Birmingham Manor House

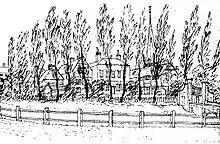
The moat and its buildings illustrated in 1814, one year before their destruction

Excavations during the construction of the Birmingham Wholesale Markets between 1973 and 1975 revealed a sandstone wall that included a moulding similar to those found on other sites in the West Midlands such as Sandwell Priory, probably dating it to the twelfth century. This wall had been incorporated into a later structure about 11m long and 4m wide with chamfered ashlar stonework – possibly a tower, an oriel window, the base of a stair or the end of a building – with a buttress that indicates a likely thirteenth century date. Further excavations as part of the redevelopment of the Bull RIng in 2000 showed that the moat was 2.5m deep.